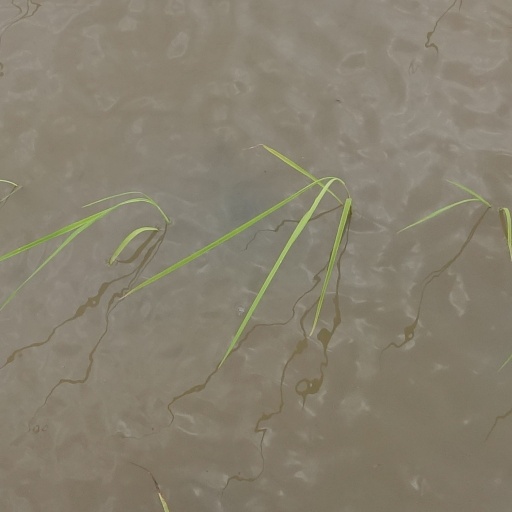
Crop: rice